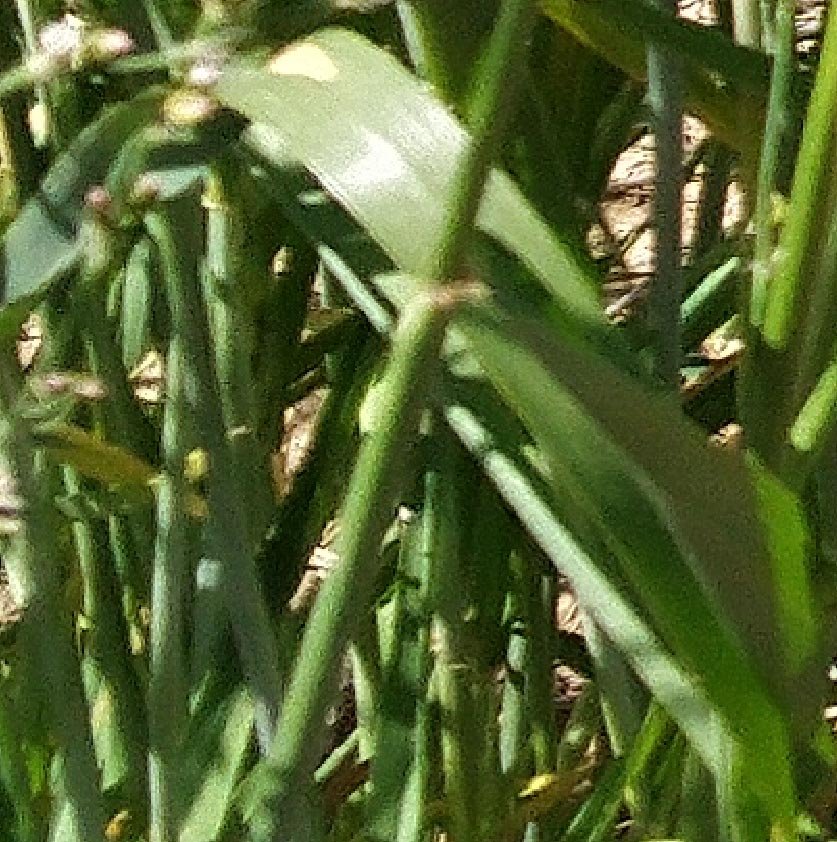
Label: Wheat___Healthy